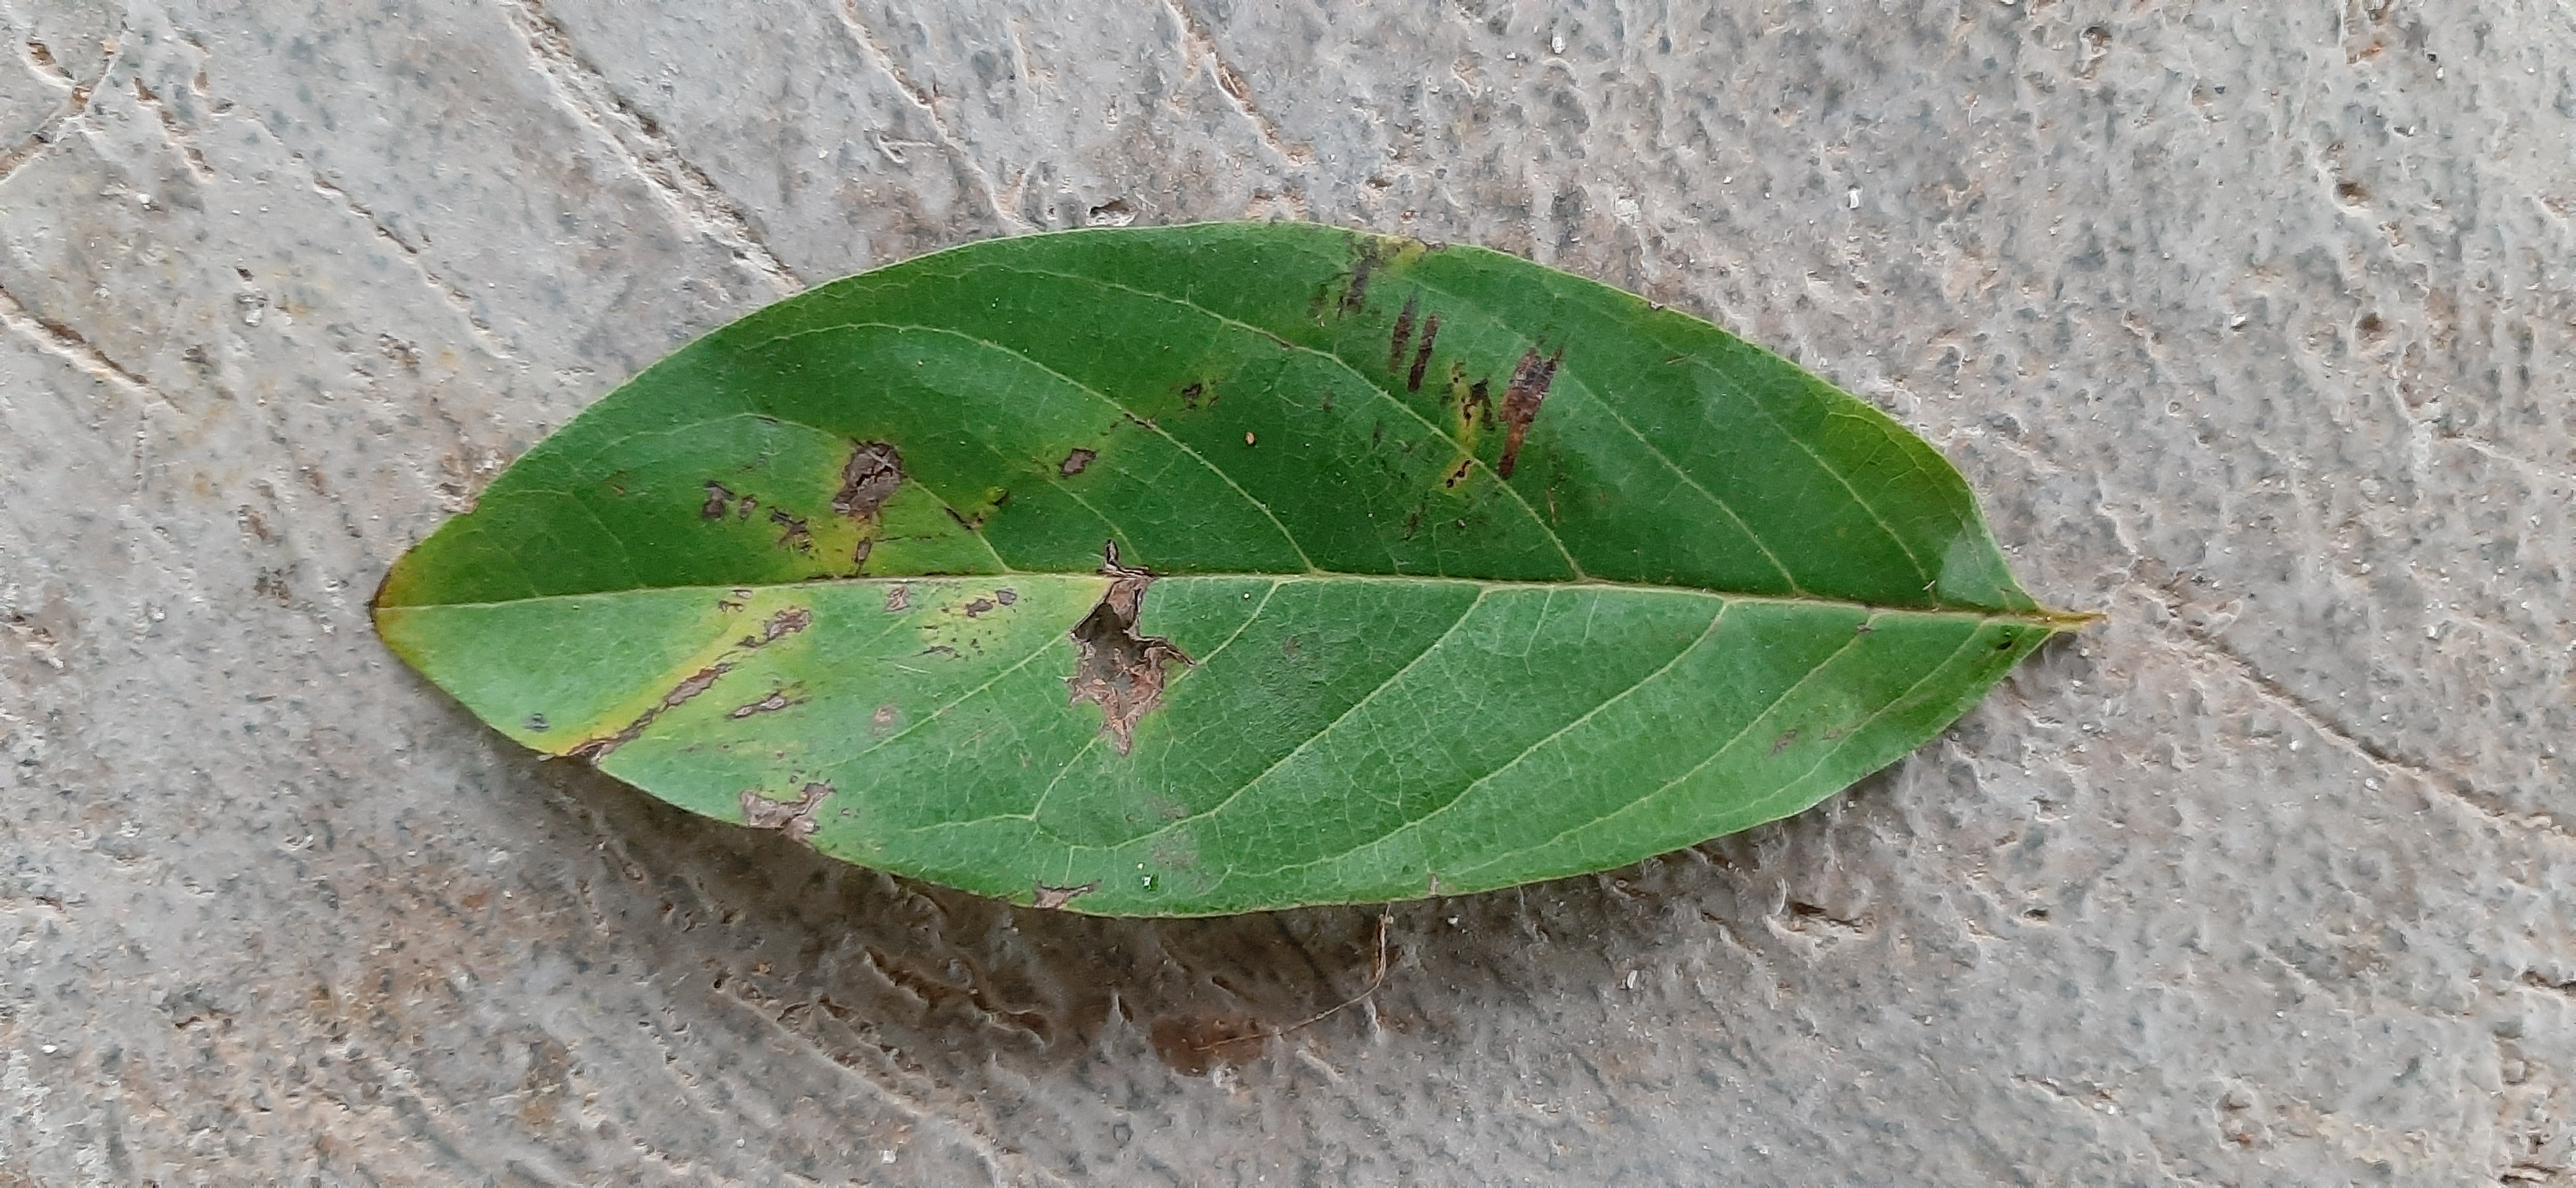
Plant: Seethapala